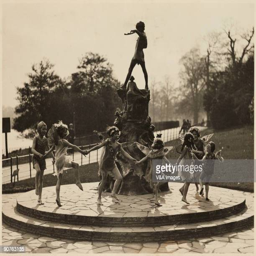
photograph of children dancing around the statue